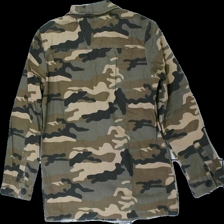
View: back
Type: Jacket
Category: Ladies
Brand: Na-Kd
Colors: Black, Brown, Green
Material: 100% cotton
Pattern: Other
Cut: Regular
Size: 38
Season: Spring
Damage location: middle center
Price range: 50-100
Recommended usage: Reuse
Description: camouflage mönstrad jacka, lite matt i färgerna